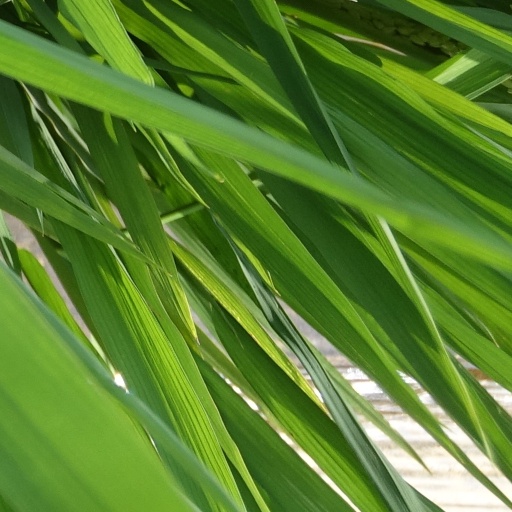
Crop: rice